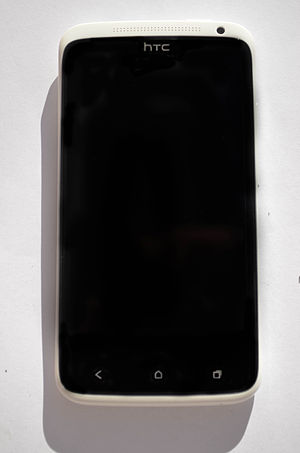
HTC One X
Fronten på HTC One X.
HTC One X er en touchscreen-baseret smartphone fra HTC.